Piasecki H-21

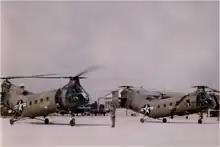
H-21 Shawnees of the 8th Transportation Company, Ft Bragg, 1956. The company had 24 helicopters, 48 officers and warrant officers, and 246 enlisted men.

One experimental version was tested with a Boeing B-29 Superfortress .50 cal. remote turret mounted beneath the nose. The H-21C (later designated CH-21C) was first deployed to South Vietnam in December 1961 with the Army's 8th and 57th Transportation Companies, in support of Army of the Republic of Vietnam troops. In Army service, the CH-21C Shawnee could be armed with 7.62 mm (.308 in) or 12.7 mm (.50 in) flexible door guns. Relatively slow, the CH-21's unprotected control cables and fuel lines proved vulnerable to the Vietcong, who were increasingly well supplied with automatic small arms and heavy (12.7 mm) anti-aircraft machine guns.